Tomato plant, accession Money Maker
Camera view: horizontal (90 deg, fisheye); turntable rotation: 60 degrees
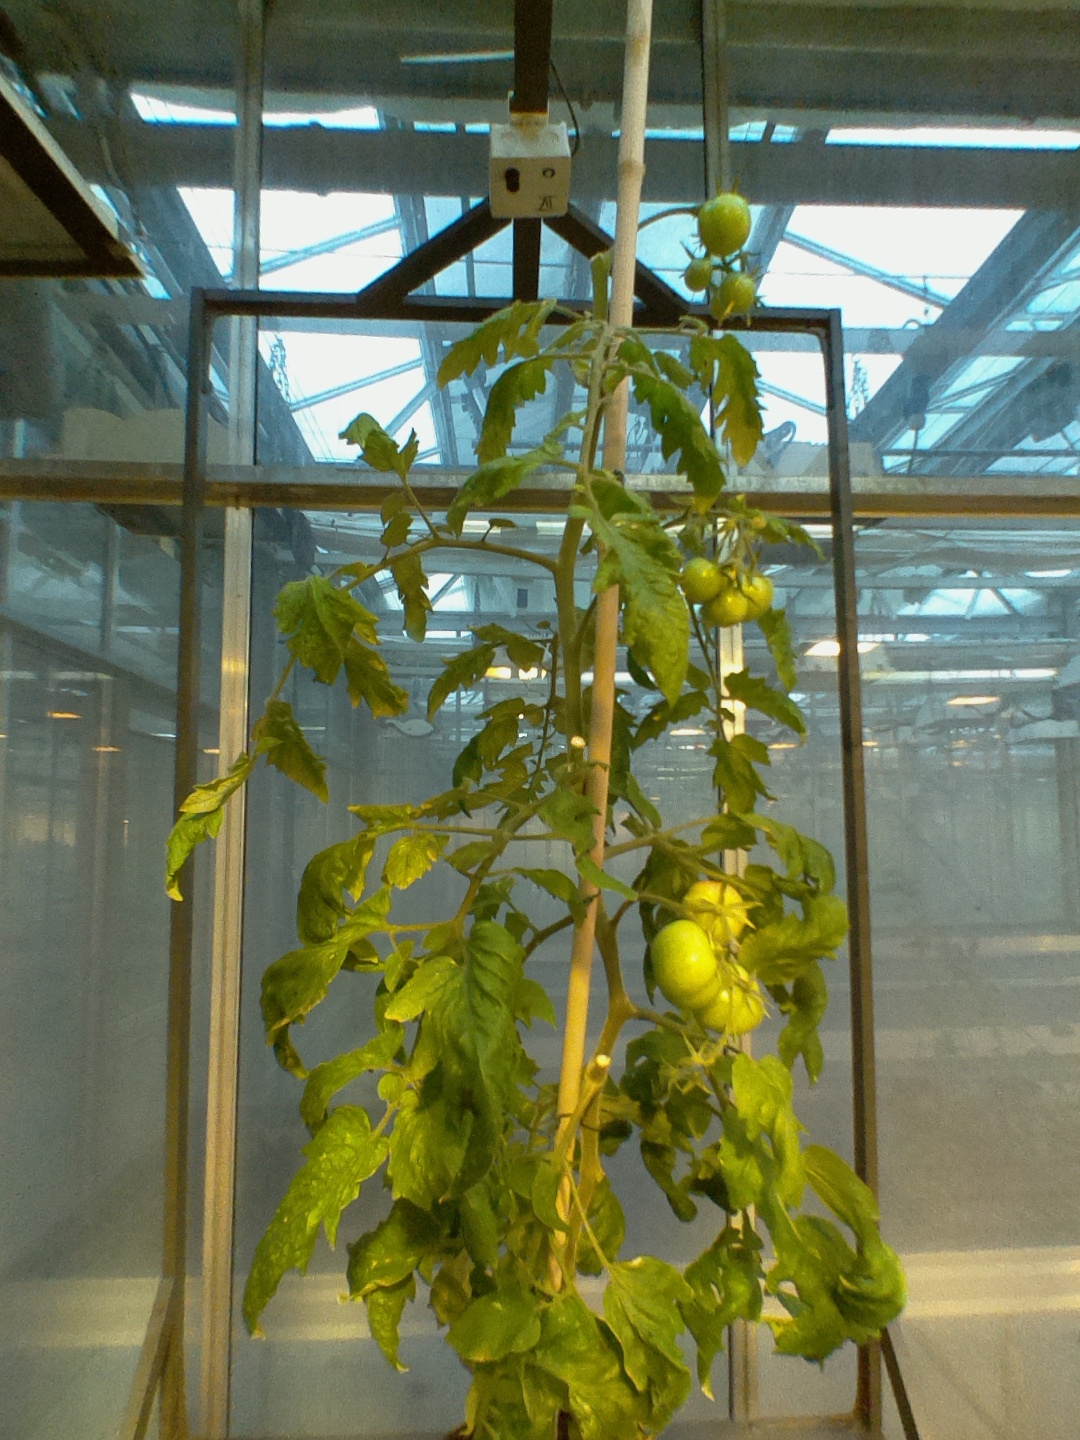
BBCH growth stage 80: fruits start showing typical ripe color (orange -> red)